Aimée de Heeren

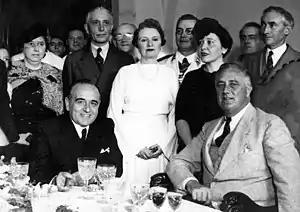
Vargas (left) with U.S. President Franklin D. Roosevelt (right), in Rio de Janeiro, 1936.

In the 1930s, she moved to Rio de Janeiro, where she married Luís Simões Lopes, chief of staff of President Getúlio Vargas. De Heeren lived at the Catete Palace, the seat of the president of Brazil, sparking controversy over her relationship with the president. De Heeren never confirmed nor denied the allegation.